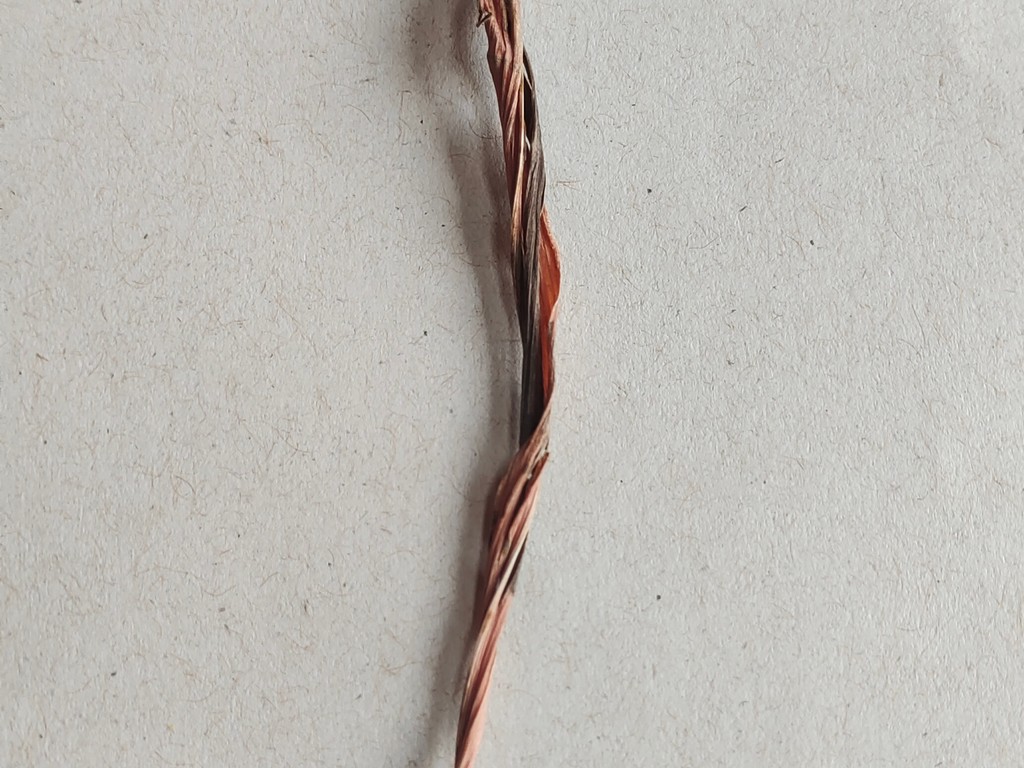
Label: Dried